Thikat e mia

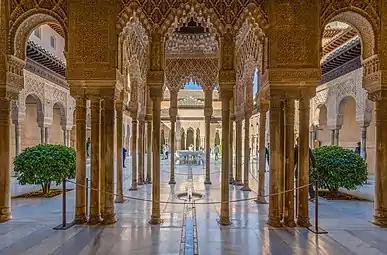
The court of the Lions within the Alhambra Palace in Granada, Spain.

The 22nd edition of was organised by the Albanian broadcaster, Televizioni Klan (TV Klan), and consisted of two semi-finals on 26 and 27 May, respectively, and the final on 29 May 2021. In accordance with the contest's tradition, "" was officially presented before the live shows of Kënga Magjike on the TV Klan's programme on 9 May 2021. During the grand final on 29 May, the singer emerged as the winner of the contest, receiving the highest number of points from the juries, participants, and public. Onstage, Ramosaj was accompanied by three instrumentalists and four backing vocalists. He performed in front of a red and orange coloured LED wall, while displaying an Andalusian architecture-described image. In a positive review from "Illyrian Pirates", the editor felt that the visuals created an Andalusian atmosphere, with the imagery reminding him of the Court of the Lions in the Palace of Alhambra, Granada, Spain.